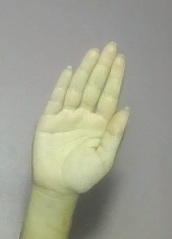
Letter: seen